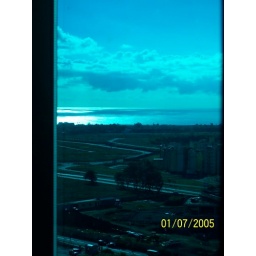
View from back window of the office. Yes, that is the ocean in the background.